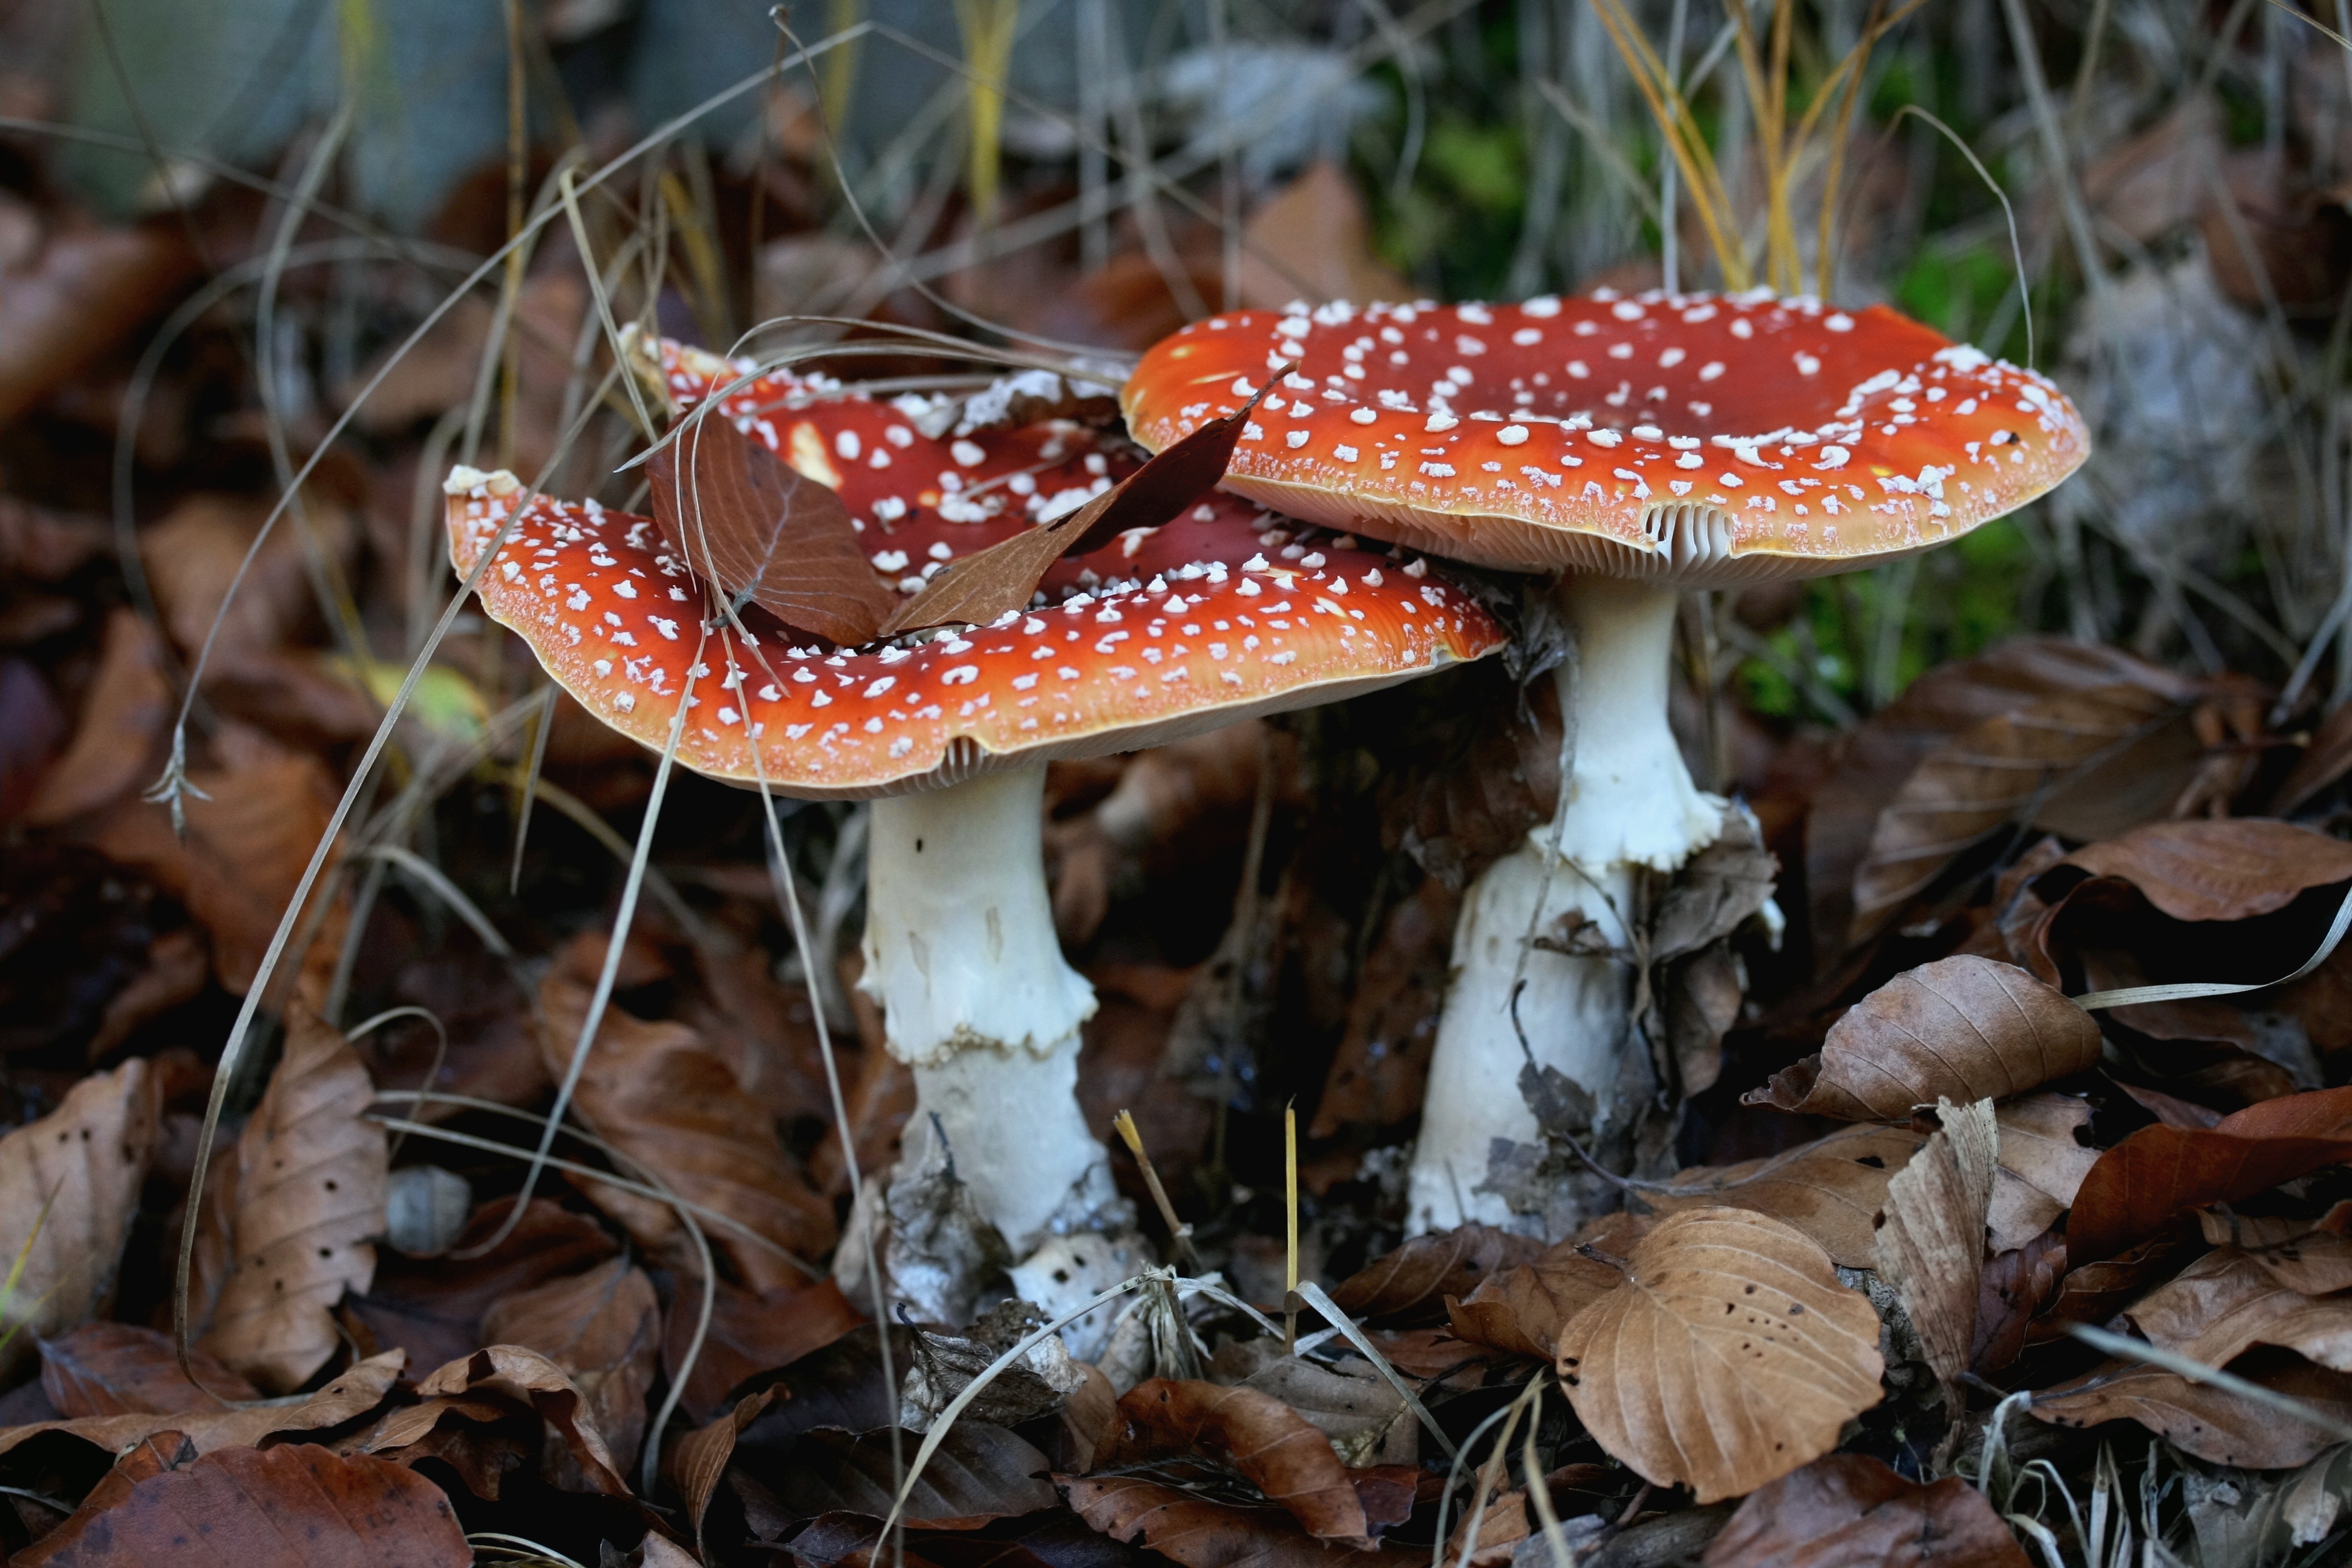
nature, forest, grass, plant, white, leaf, red, autumn, mushroom, season, fungus, mushrooms, fly agaric, toxic, agaric, fall foliage, lucky guy, twins, matsutake, screen fungus, edible mushroom, medicinal mushroom